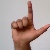
The image shows a hand gesture representing the letter 'L' in Indian Sign Language.